Christianity in late antiquity

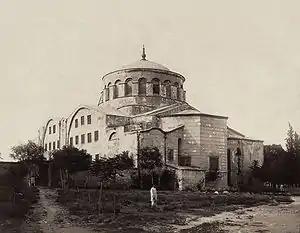
Hagia Irene is a former church, now a museum, in Istanbul. Commissioned in the 4th century, it ranks as the first church built in Constantinople, and has its original atrium. In 381 the First Council of Constantinople took place in the church. Damaged by an earthquake in the 8th century, its present form largely dates from repairs made at that time.

The council approved the current form of the Nicene Creed as used in the Eastern Orthodox Church and Oriental Orthodox Churches, but, except when Greek is used, with two additional Latin phrases ("Deum de Deo" and "Filioque") in the West. The form used by the Armenian Apostolic Church, which is part of Oriental Orthodoxy, has many more additions. This fuller creed may have existed before the Council and probably originated from the baptismal creed of Constantinople.